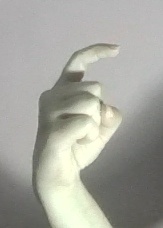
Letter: ra